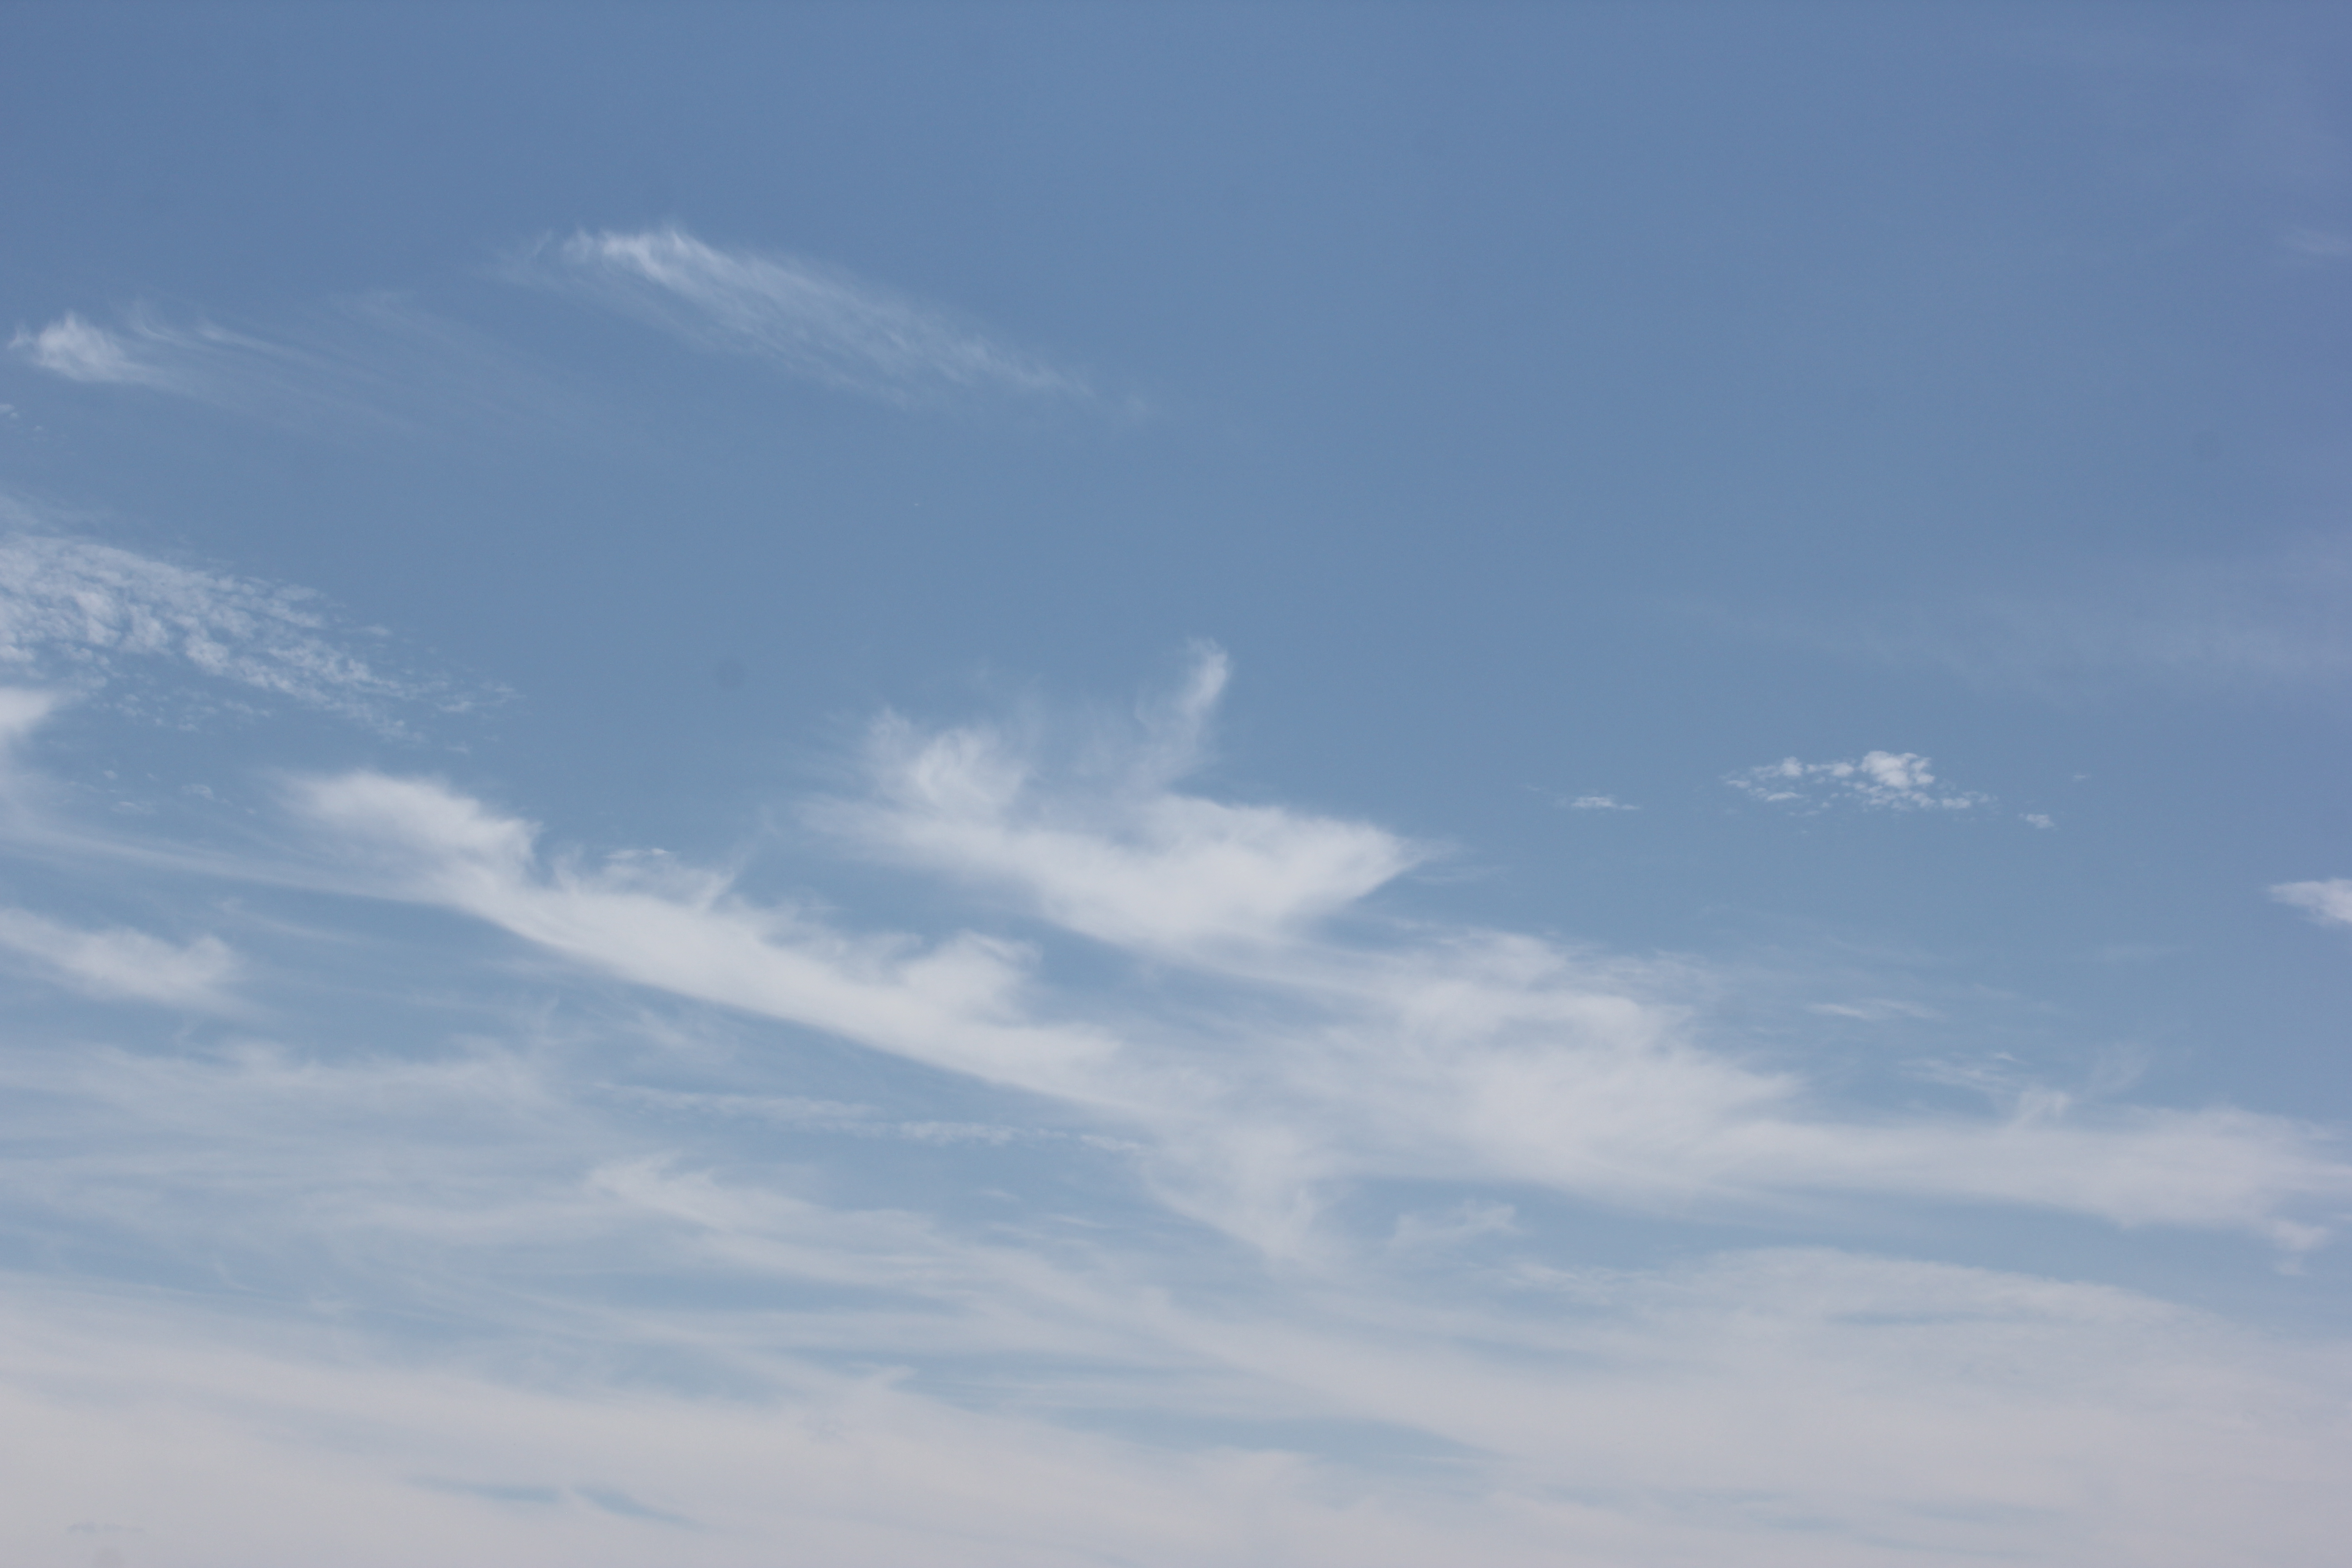
Cloud type: Cirrostratus